Tyler Ruthven

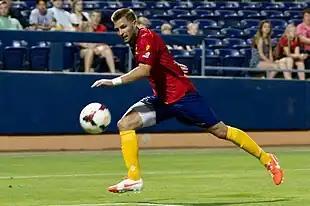
Ruthven playing for Arizona United SC, 2014

Tyler Ruthven (born July 18, 1988) is an American former professional soccer player who played as a defender.